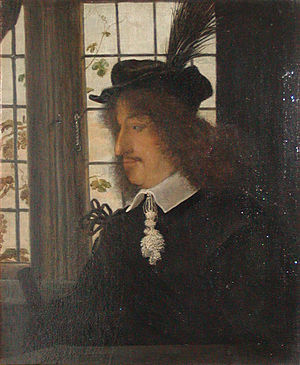
Slaget i Bergen Bugt / Forhistorie / Diplomatiske forpostfægtninger
Kong Frederik 3.